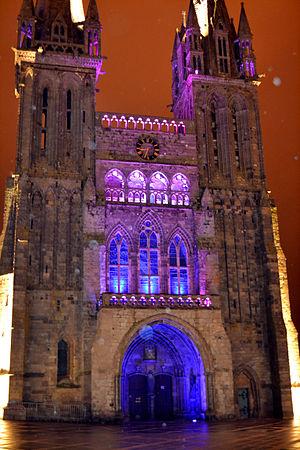
Cathédrale Saint-Paul-Aurélien, Saint-Pol-de-Léon, Haut Léon, Bretagne Brezhoneg: An iliz veur, Kastell Paol, Bro Leon, Breizh